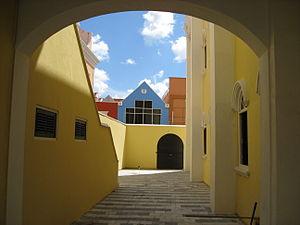
La synagogue de Willemstad, Willemstad, Curaçao, est la plus ancienne synagogue des Amériques.